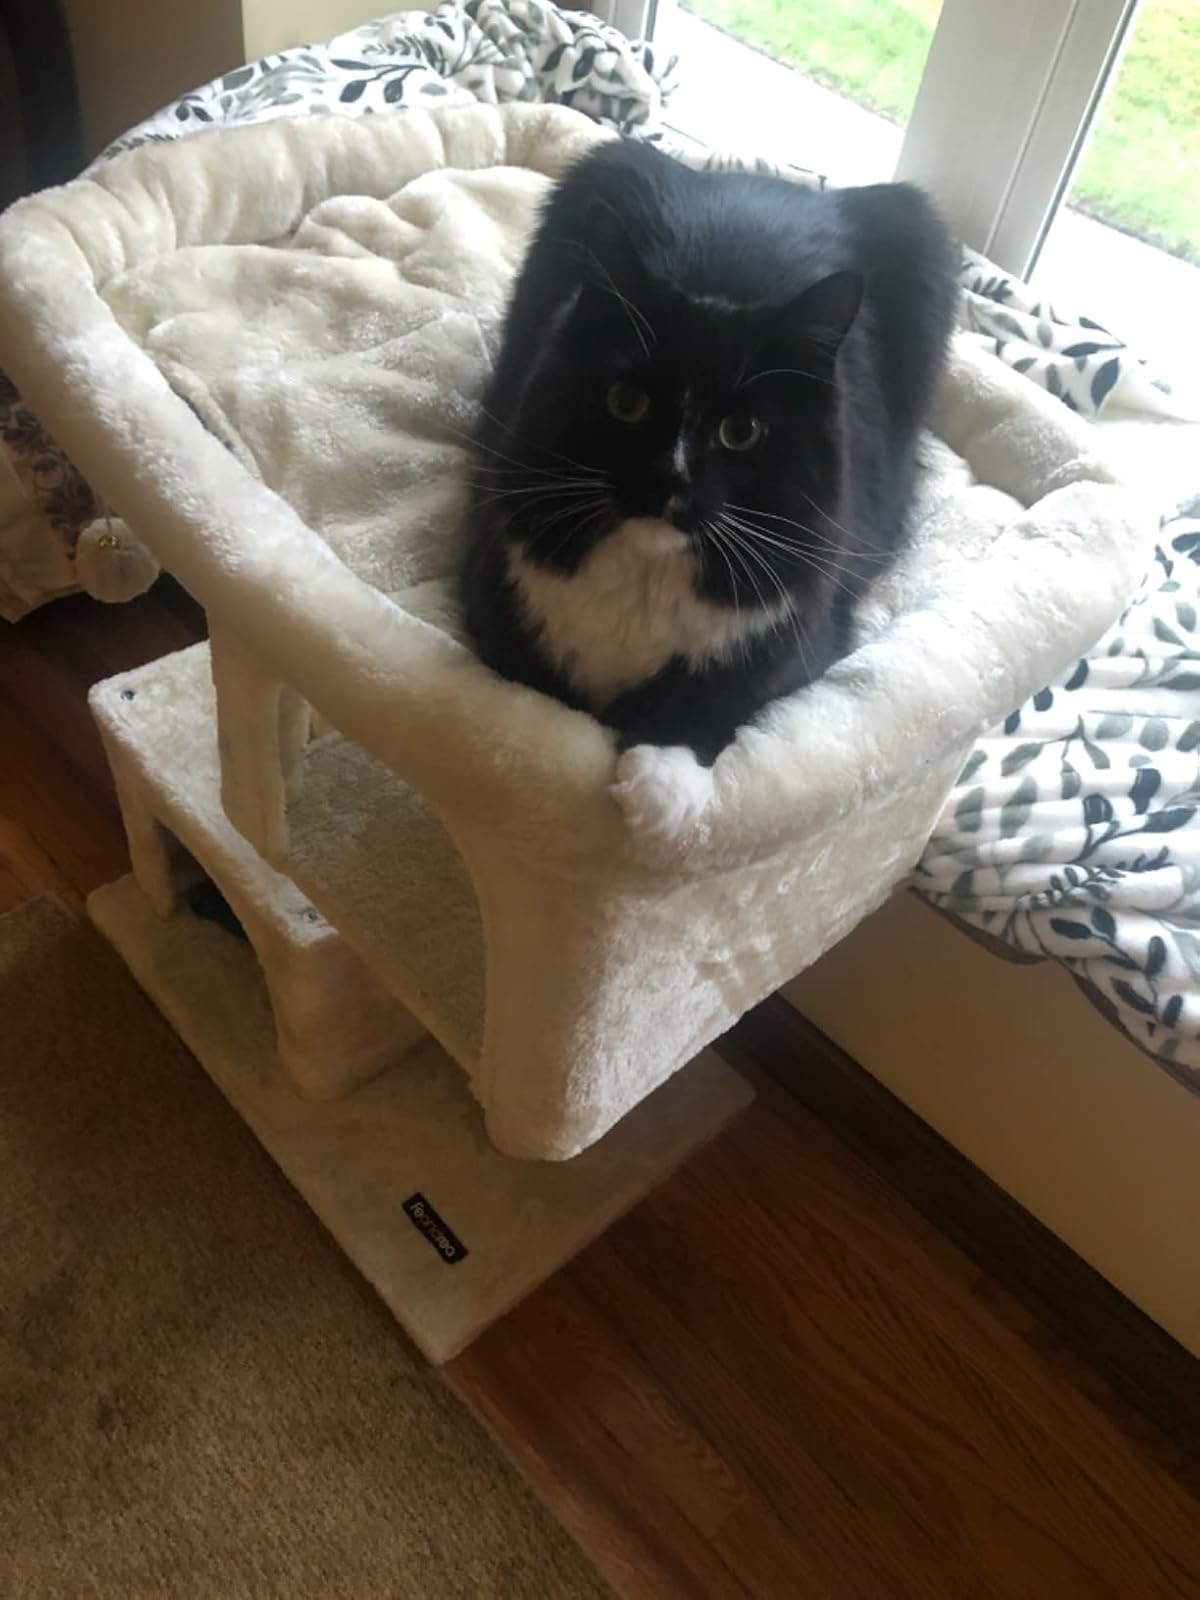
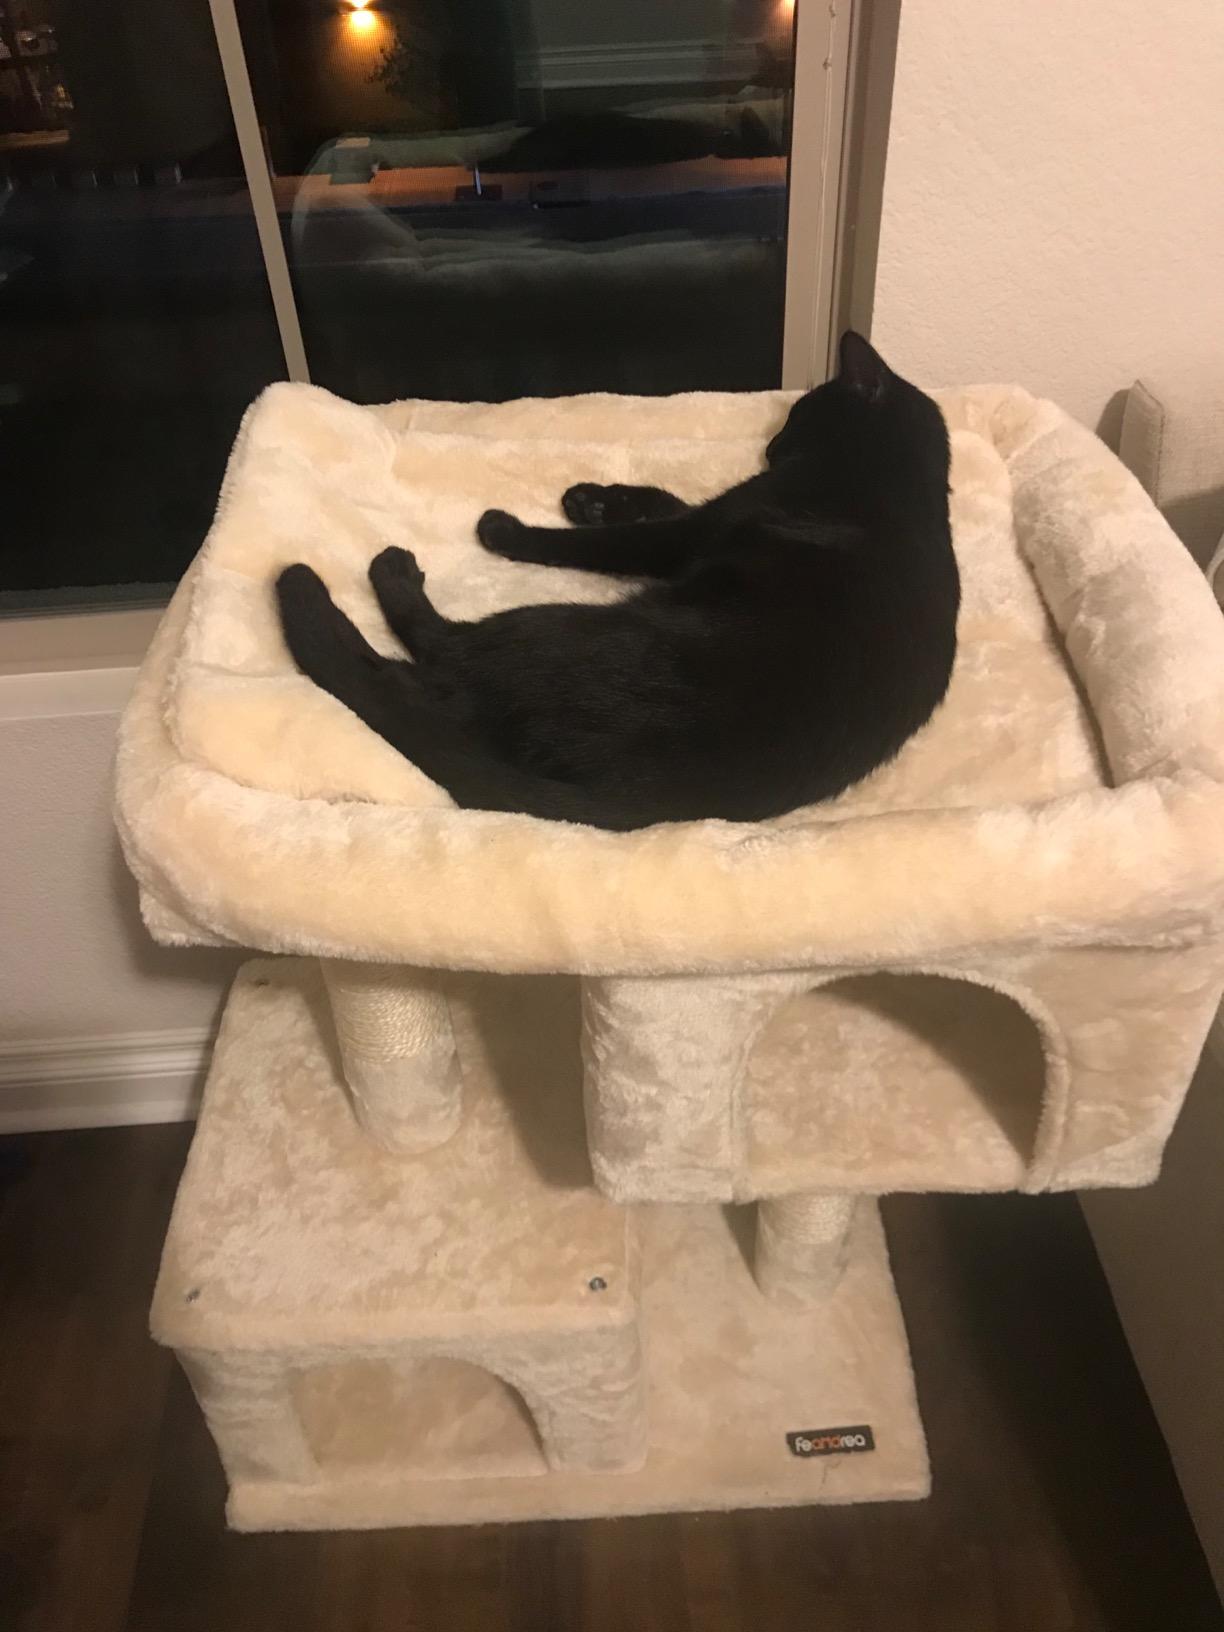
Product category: items_cat tree
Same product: yes